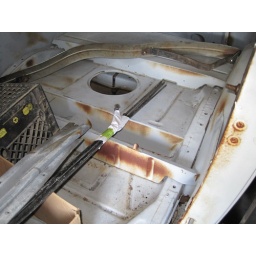
floor looking in drivers door